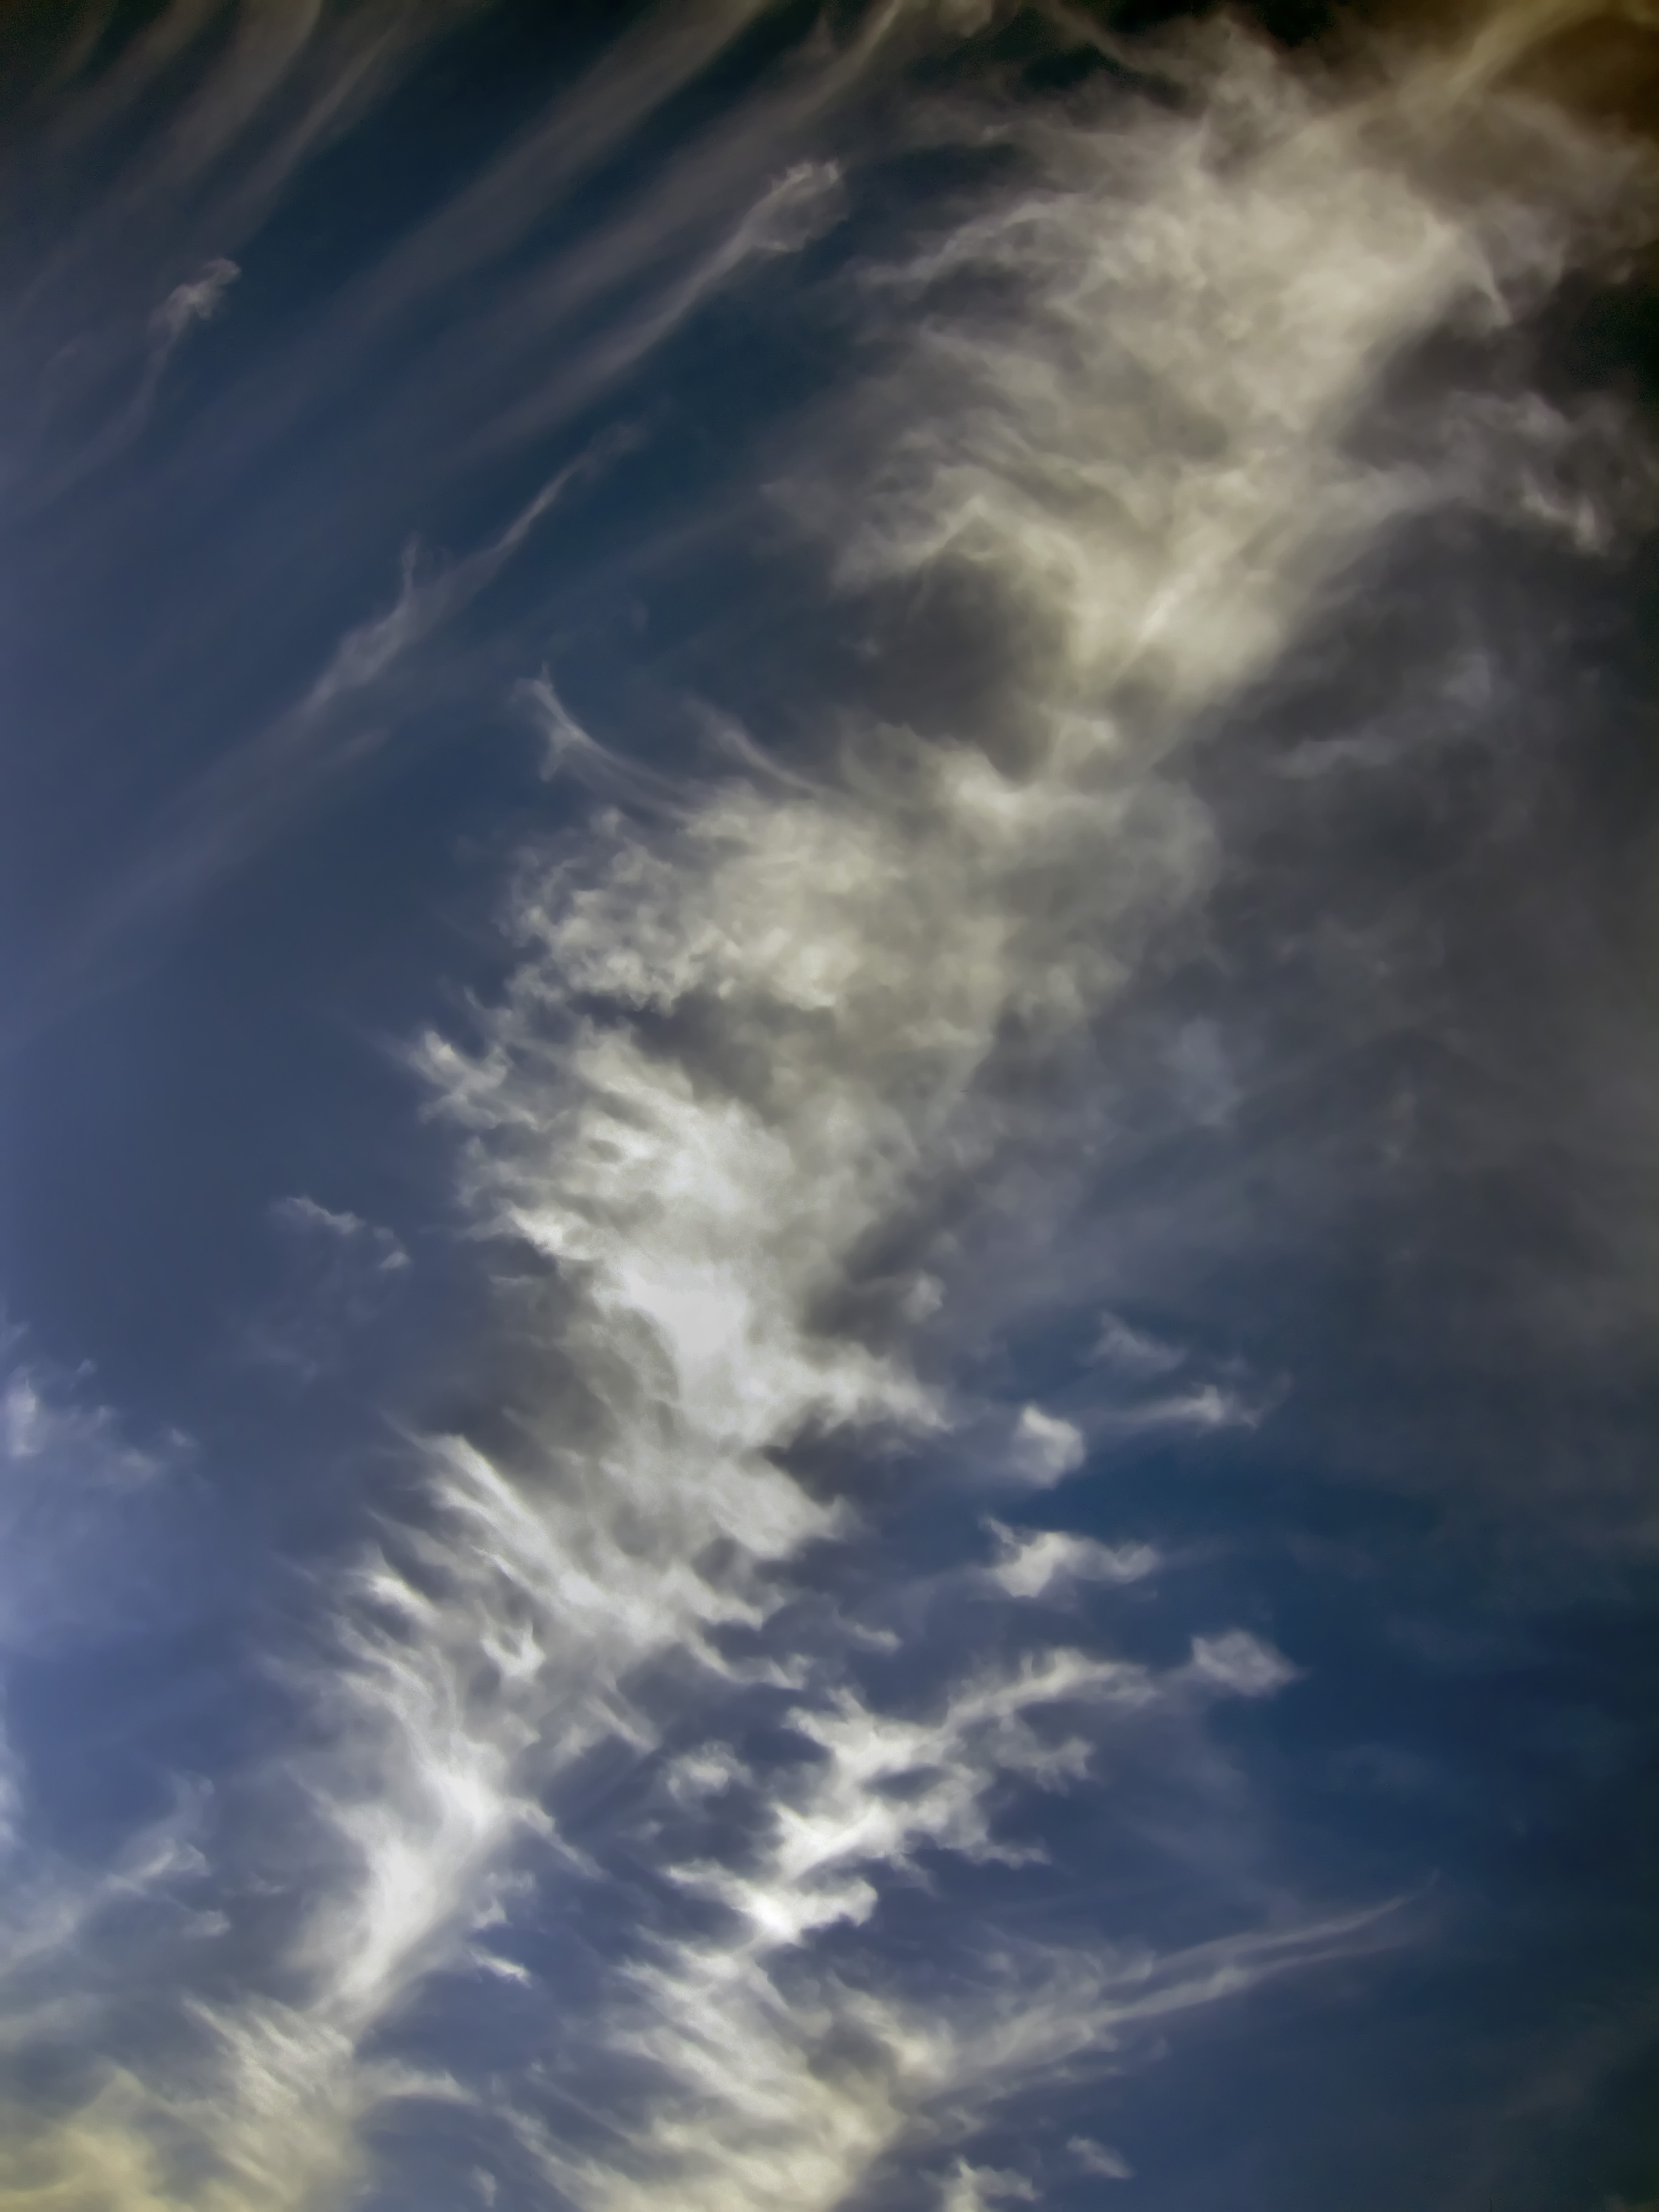
cloud, sky, sun, sunlight, wave, atmosphere, reflection, blue, meteorological phenomenon, atmosphere of earth